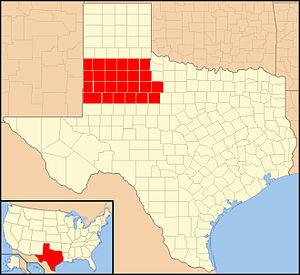
Le diocèse de Lubbock est un diocèse catholique situé au Texas. Créé en 1983, il recouvre 25 comtés de régions de Llano Estacado et des Rolling Plains, dans le nord-ouest du Texas. Il compte 136 894 catholiques réunis dans 63 paroisses.